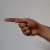
The image shows a hand gesture representing the letter 'G' in Indian Sign Language.